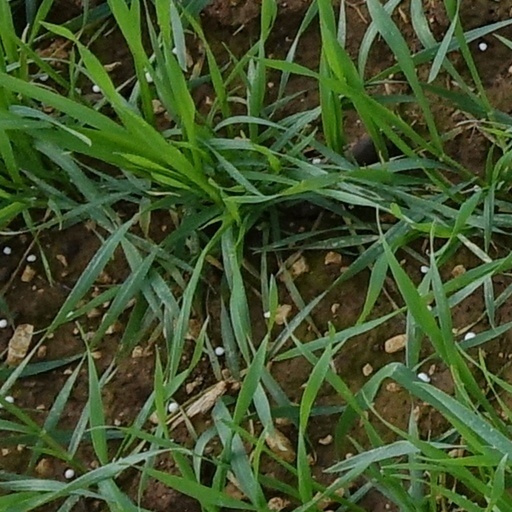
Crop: wheat